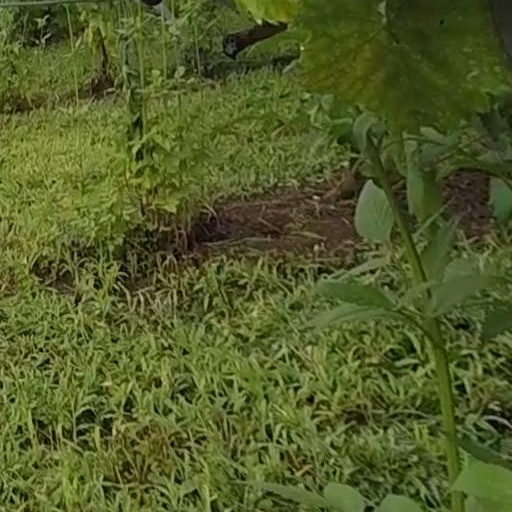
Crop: grape